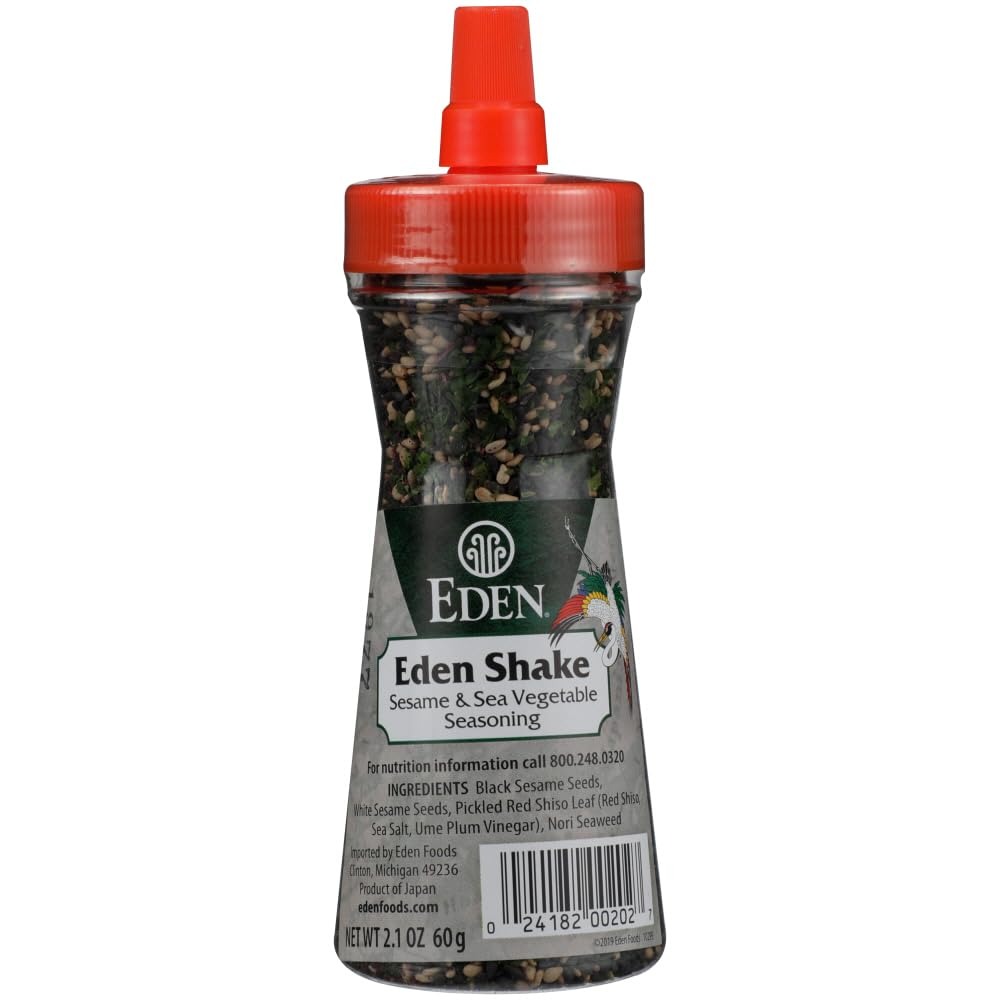
Item Name: Eden Shake Furikake Sesame Sea Vegetable Seasoning 2.1-Ounce Unit (Pack of 3) - Pack Of 3
Value: 3.0
Unit: Count

Price: 8.91